Matadi

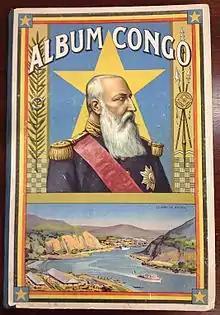
Port of Matadi, on the cover of trading cards from the Congo

The maximum draft of the port is 8.2m. The Navy of the Democratic Republic of the Congo maintains one operational command at the port.